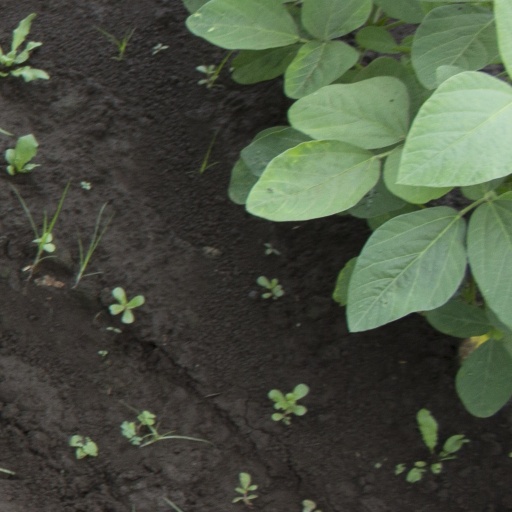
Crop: soybean